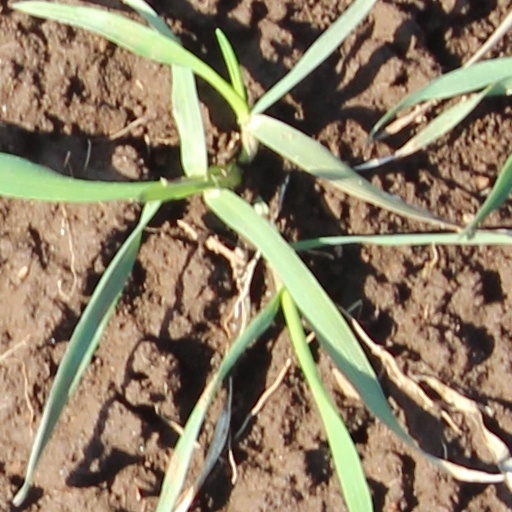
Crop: wheat